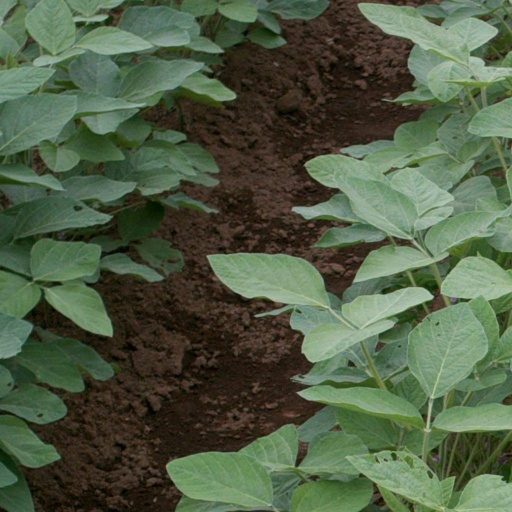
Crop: soybean